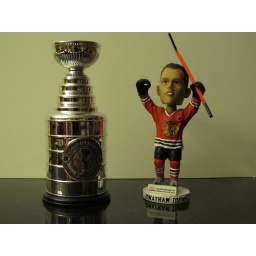
Lighting from the fixture over the kitchen table located to the left of the subject.